Children's Healthcare of Atlanta at Egleston

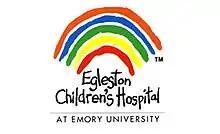
Old Rainbow Logo of Egleston prior to 1998 merger becoming Children's Healthcare of Atlanta

The City of Atlanta annexed the hospital site effective January 1, 2018. The health system had requested that the Atlanta city government annex the area including Egleston Hospital. Previously the headquarters were in an unincorporated area, statistically counted in the Druid Hills census-designated place.